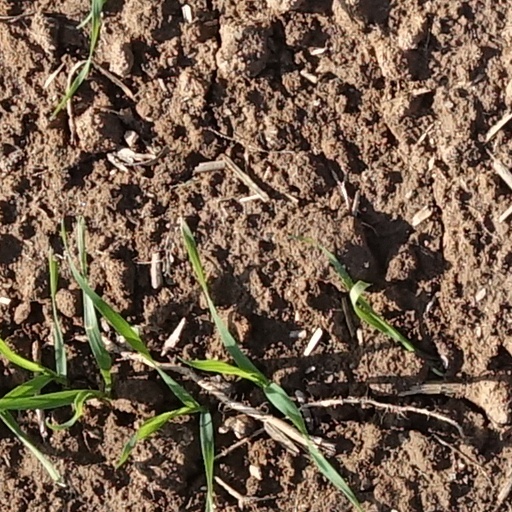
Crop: wheat